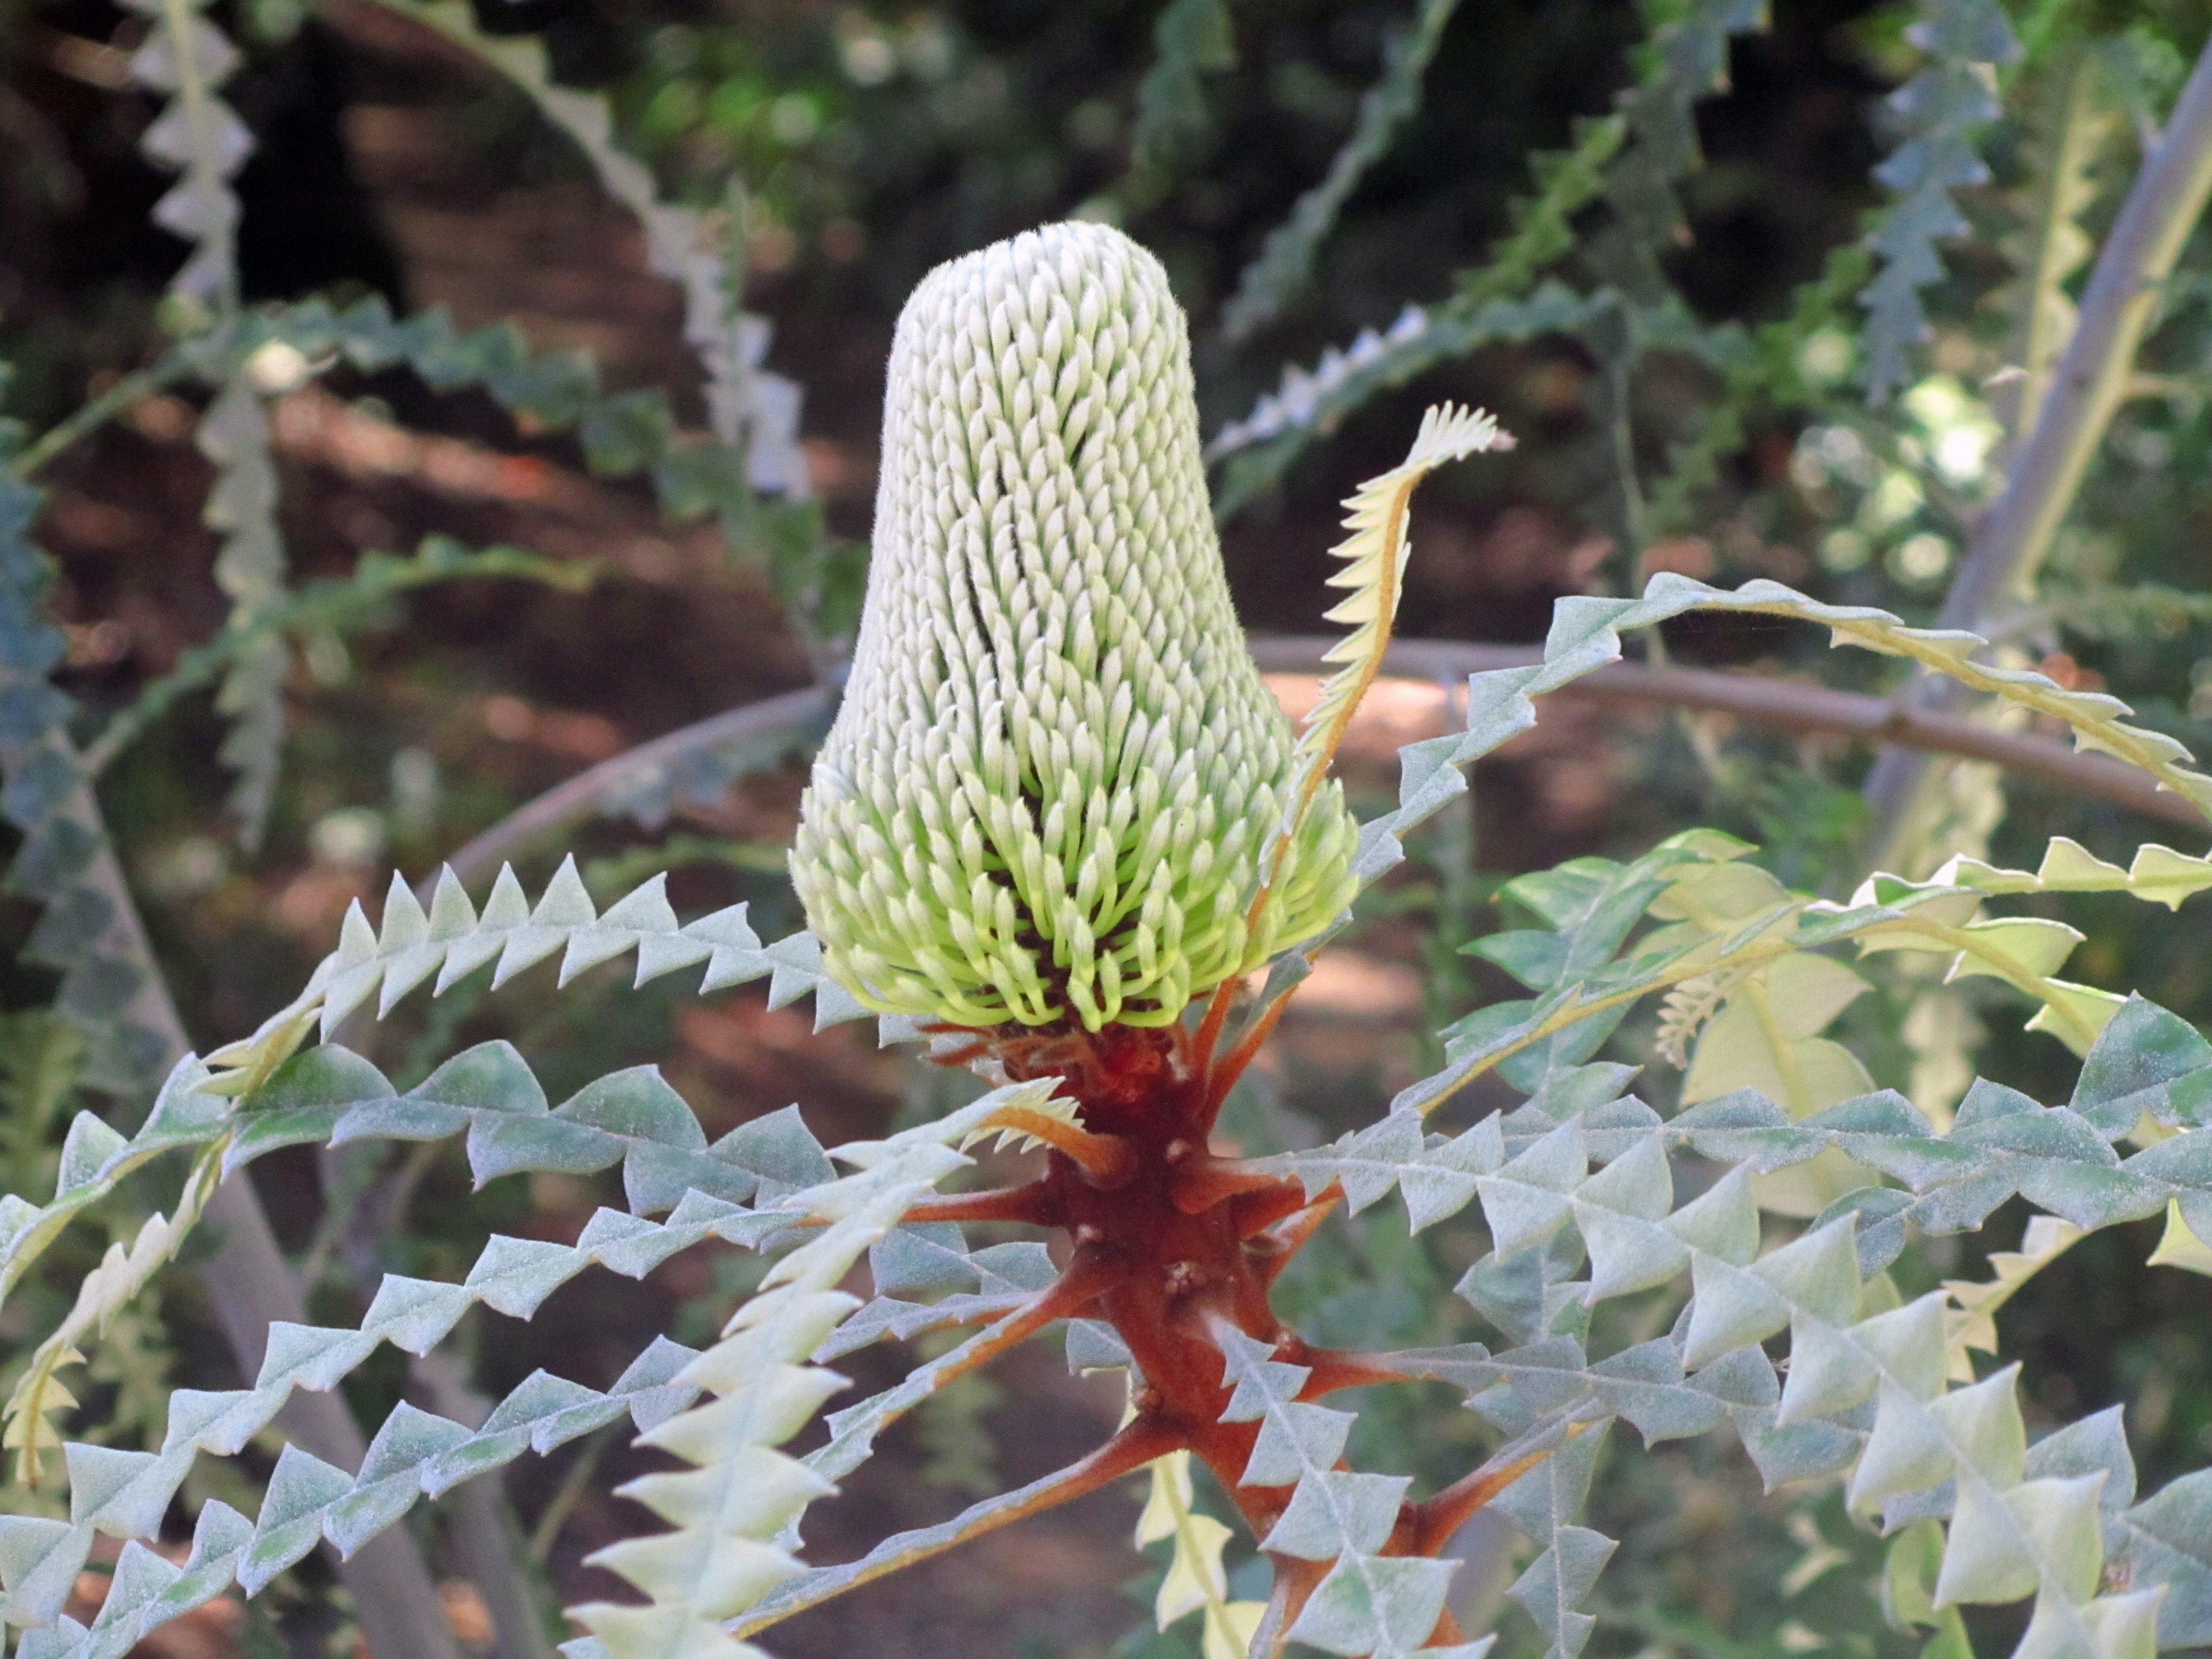
tree, nature, plant, leaf, flower, bloom, green, produce, botany, garden, flora, fauna, wildflower, gardening, shrub, botanica, nice, flowering, macro photography, flowering plant, land plant, thorns spines and prickles, particularly, banksias